Jawahar Shah

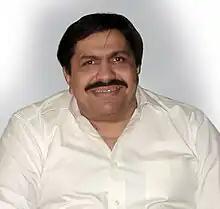

Jawahar Shah (born 1955), is an Indian homeopath. He graduated from CMPH Medical College in 1976. He is a classical homoeopath, and has been practicing homoeopathy for more than 45 years.